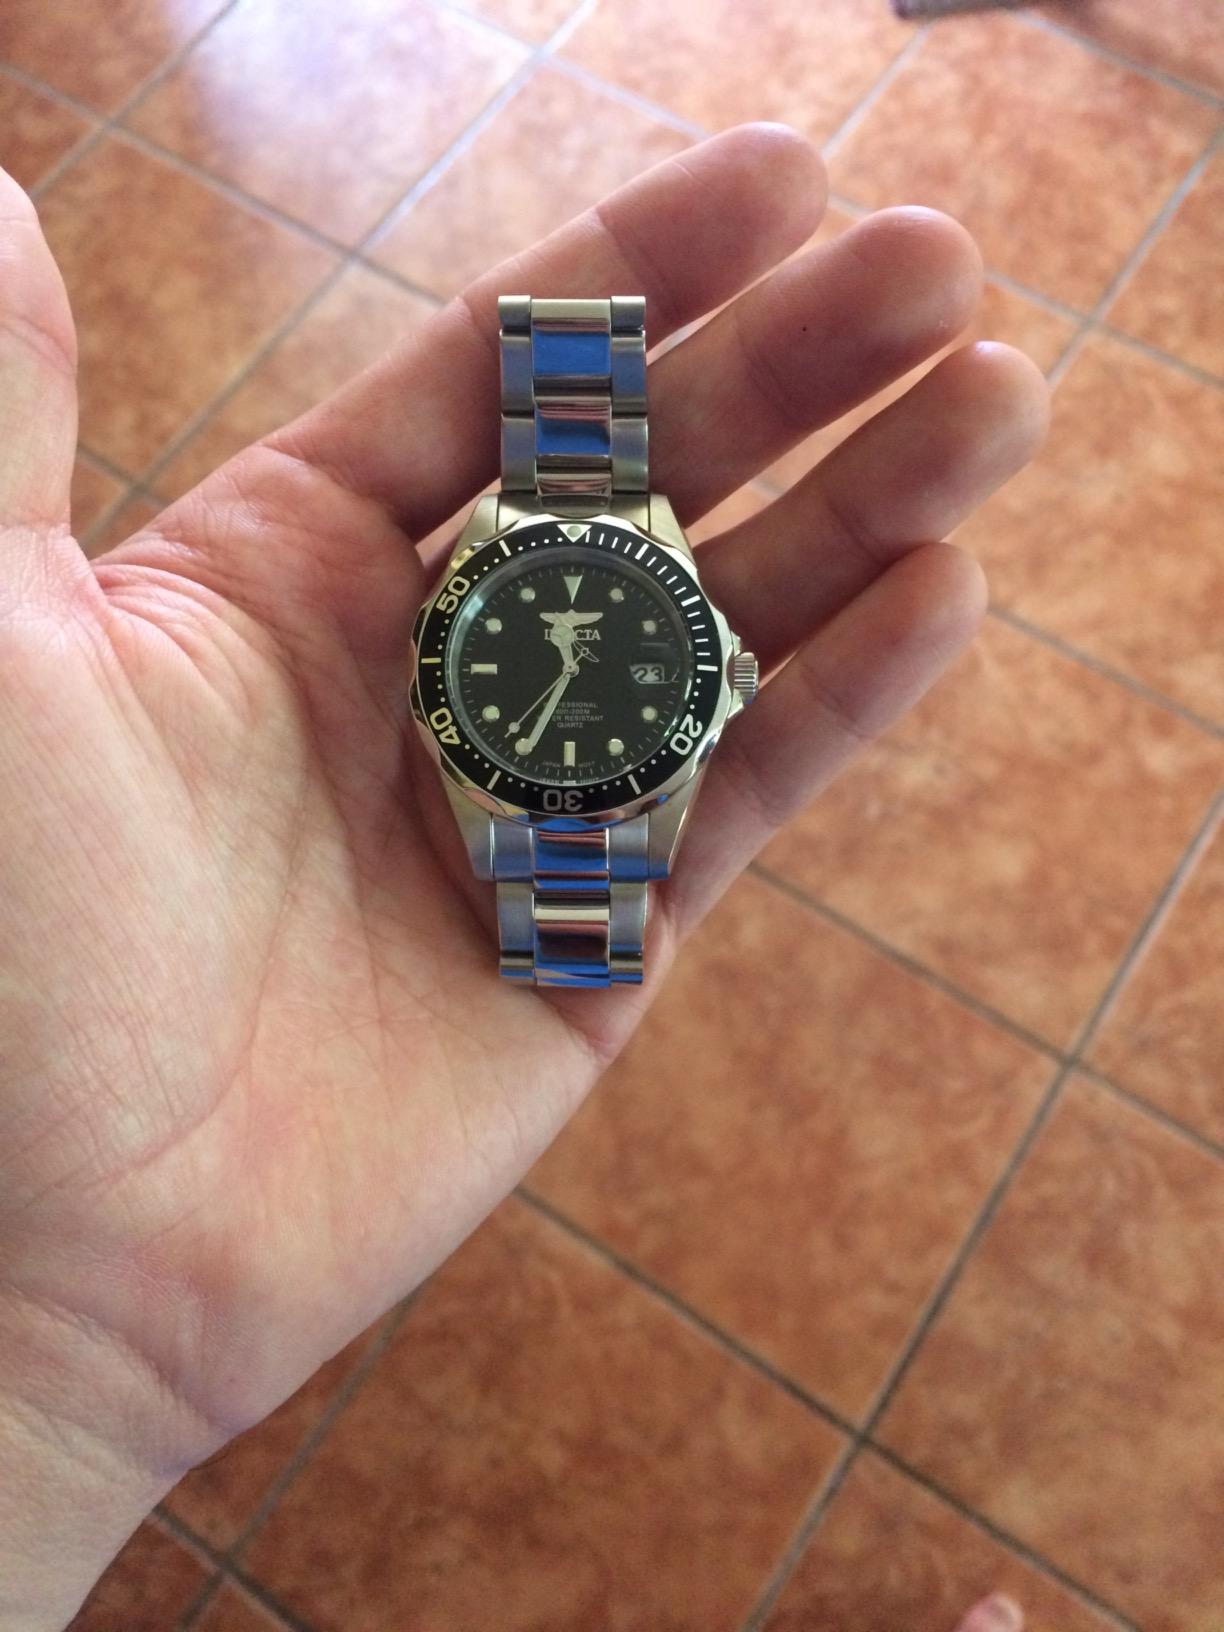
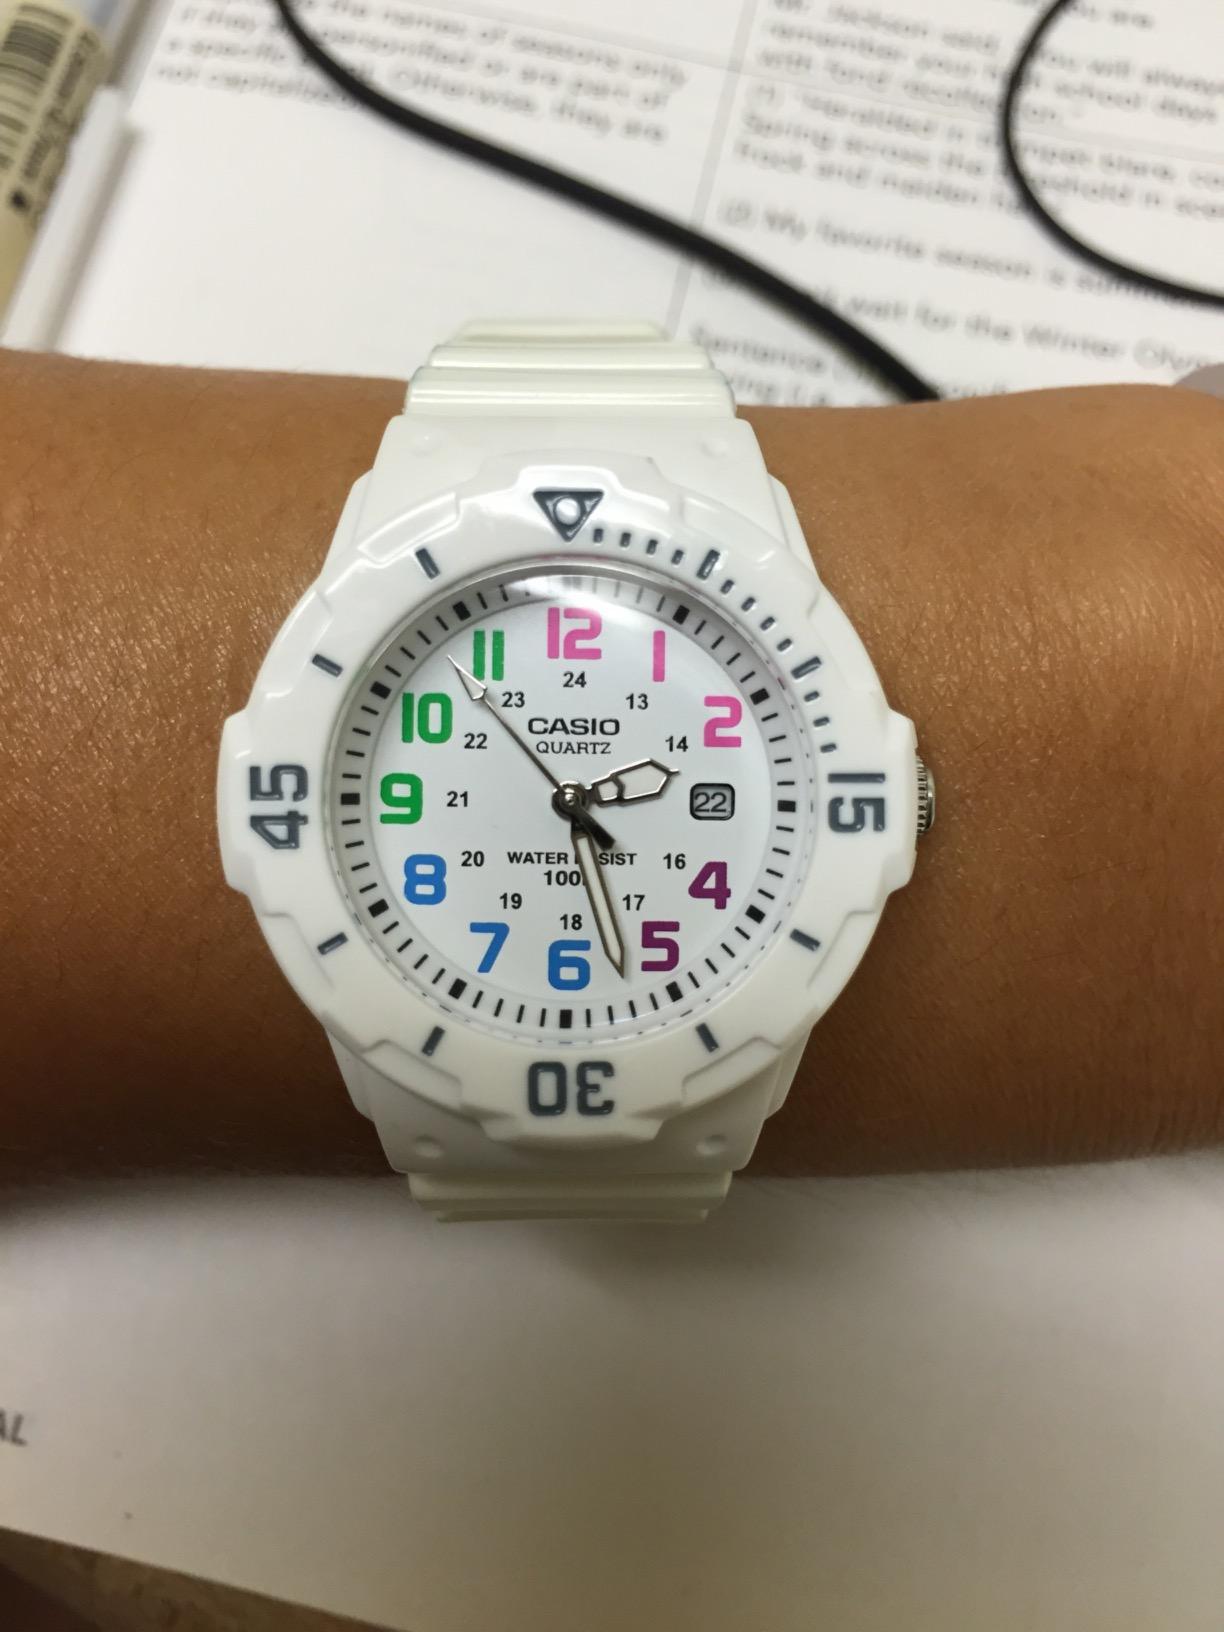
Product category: accessories_watch
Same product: no